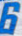
Number: 6